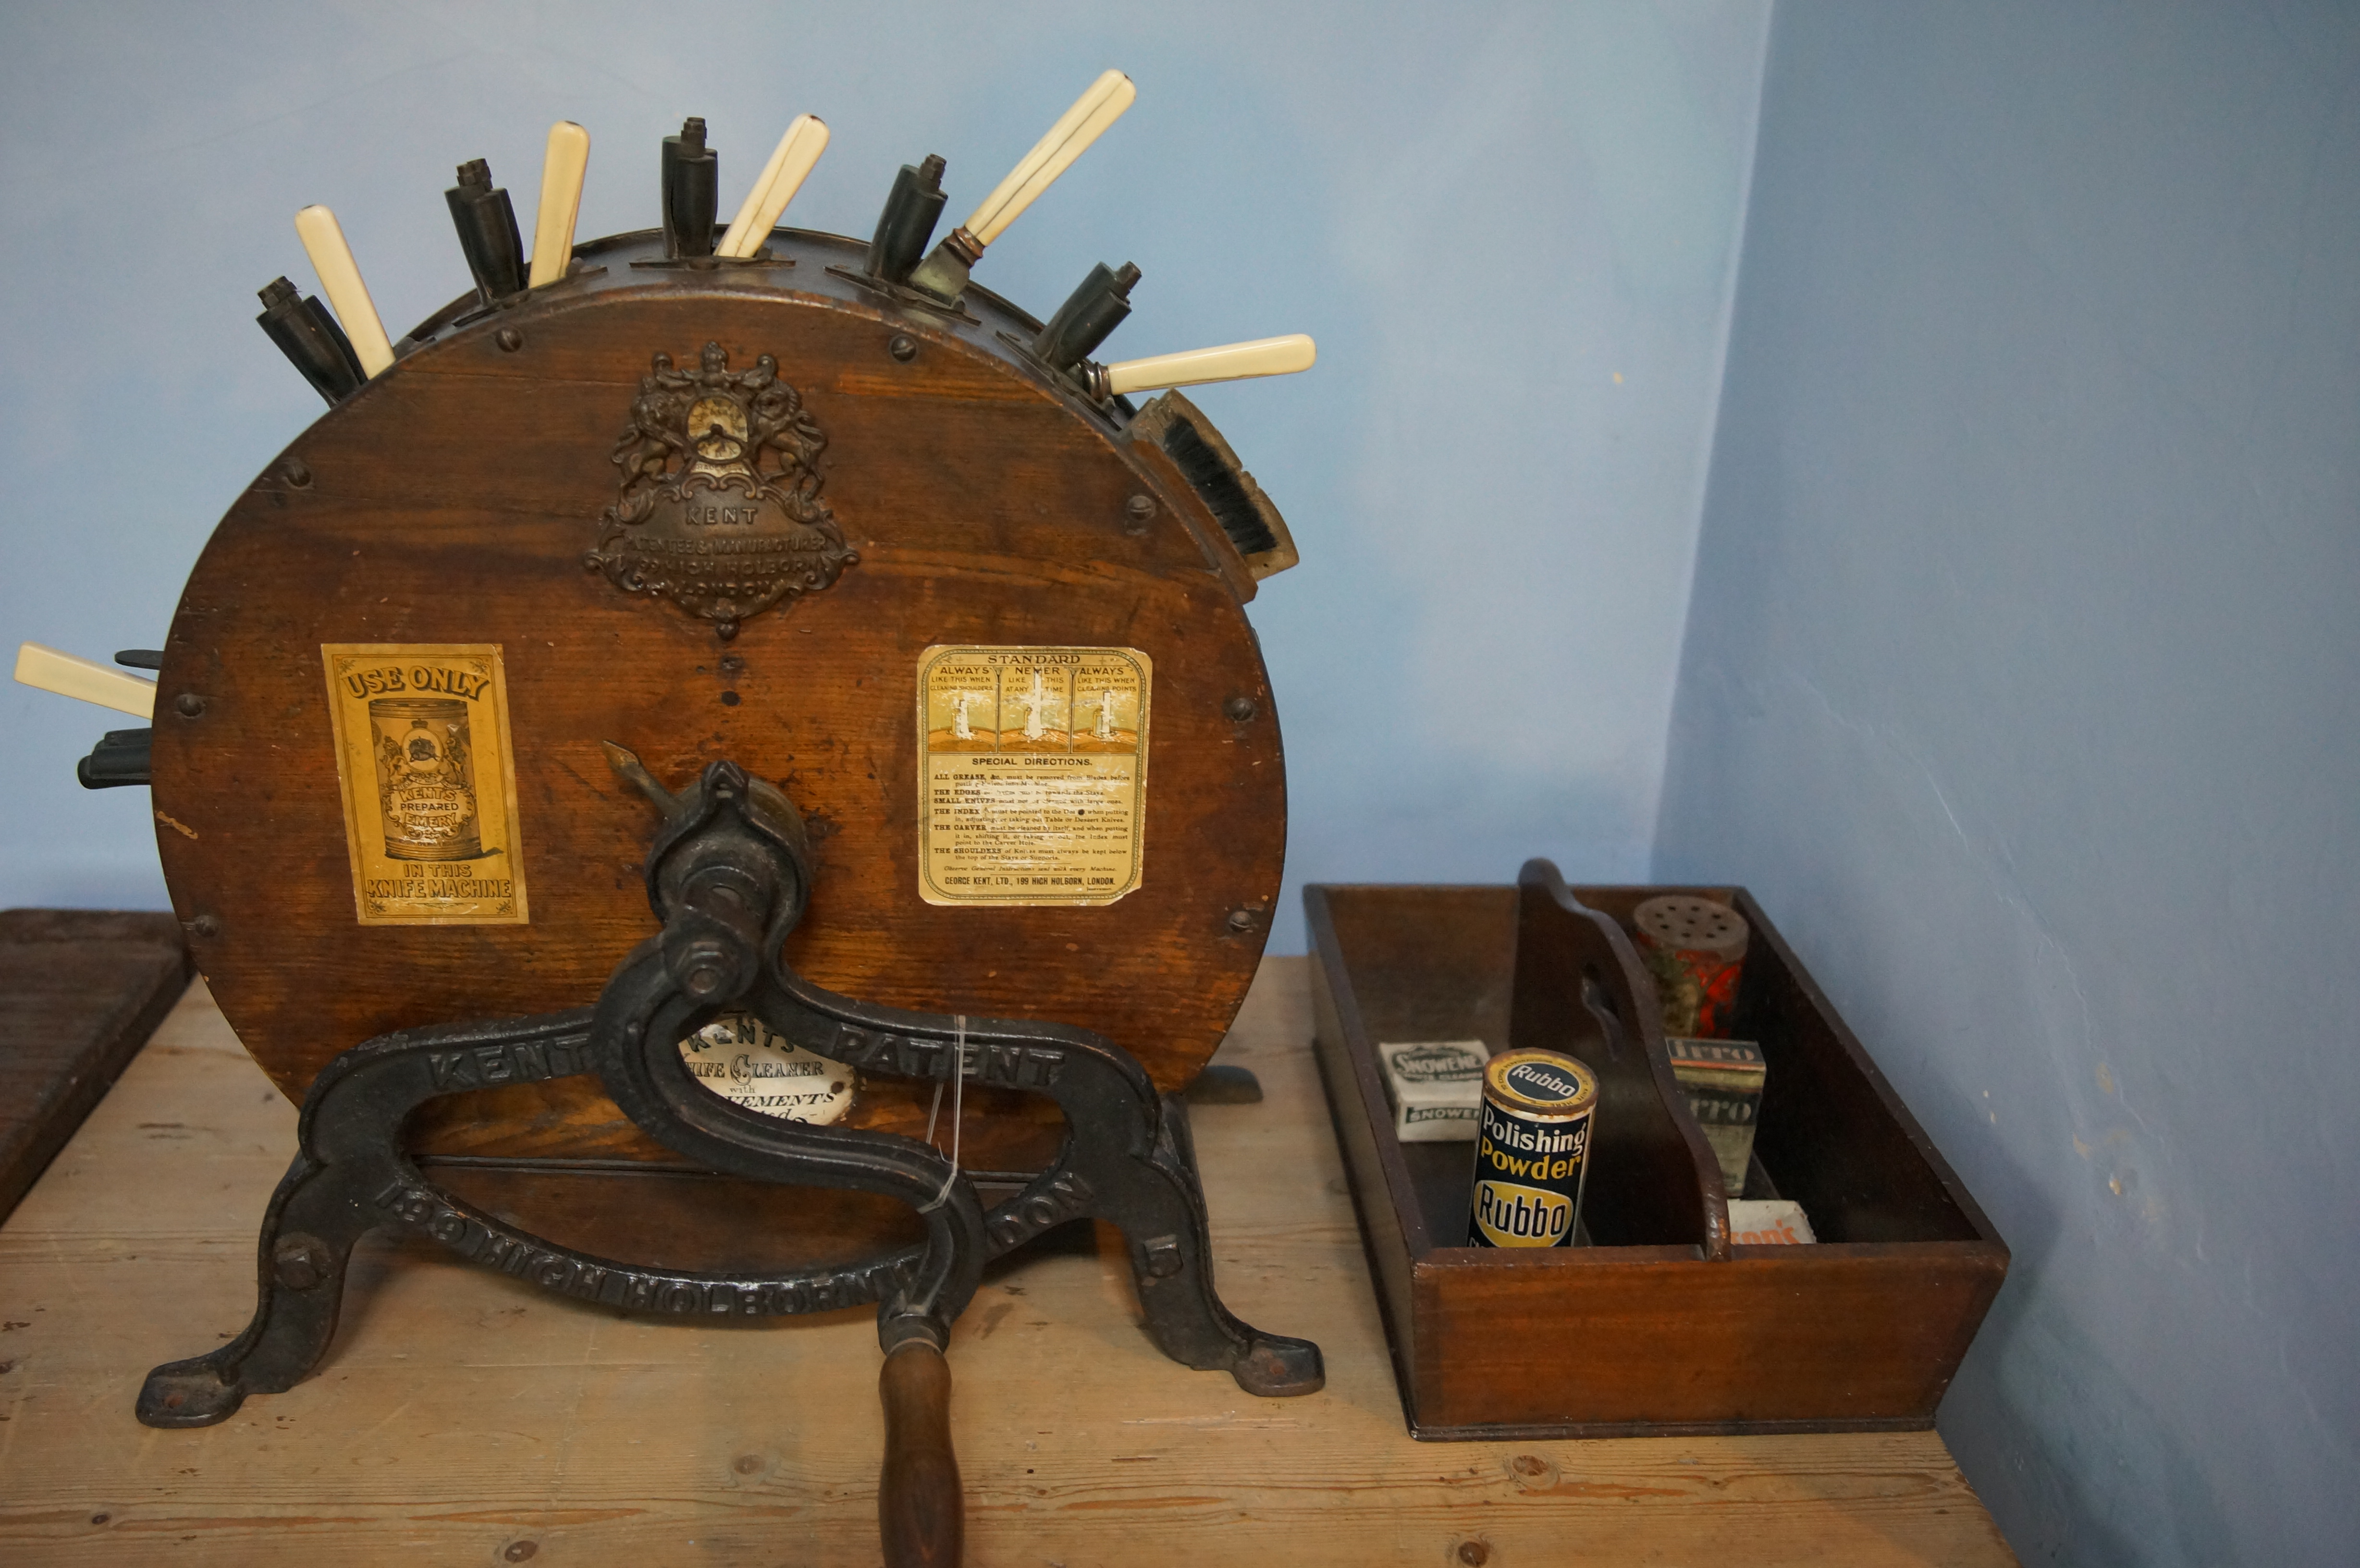
wood, furniture, 2016, sculpture, greatbritain, samyang, sony, tourist attraction, carving, nex, nex6, cornwall, 21mm, lenstagged, samyang21mm114umccse, samyang21mm, steffenzahn, grosbritanien, lanhydrock, man made object, ancient history